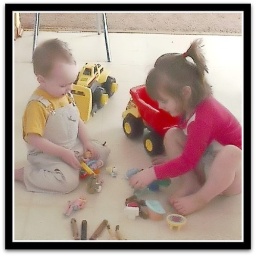
Noah's seems unsure, but in the end chooses the blue sofa for the back of his truck